Mary Say

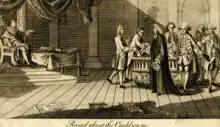
Anonymous satire about her husband's printing dating from 1770

Three newspapers were printed at the Gazetteer Printing-Office at 10 and 11 Ave Maria Lane and when her husband died in July 1775 she became wholly responsible. Her husband had been well known for publishing libels against the government - an anonymous print satires him being questioned by the King.